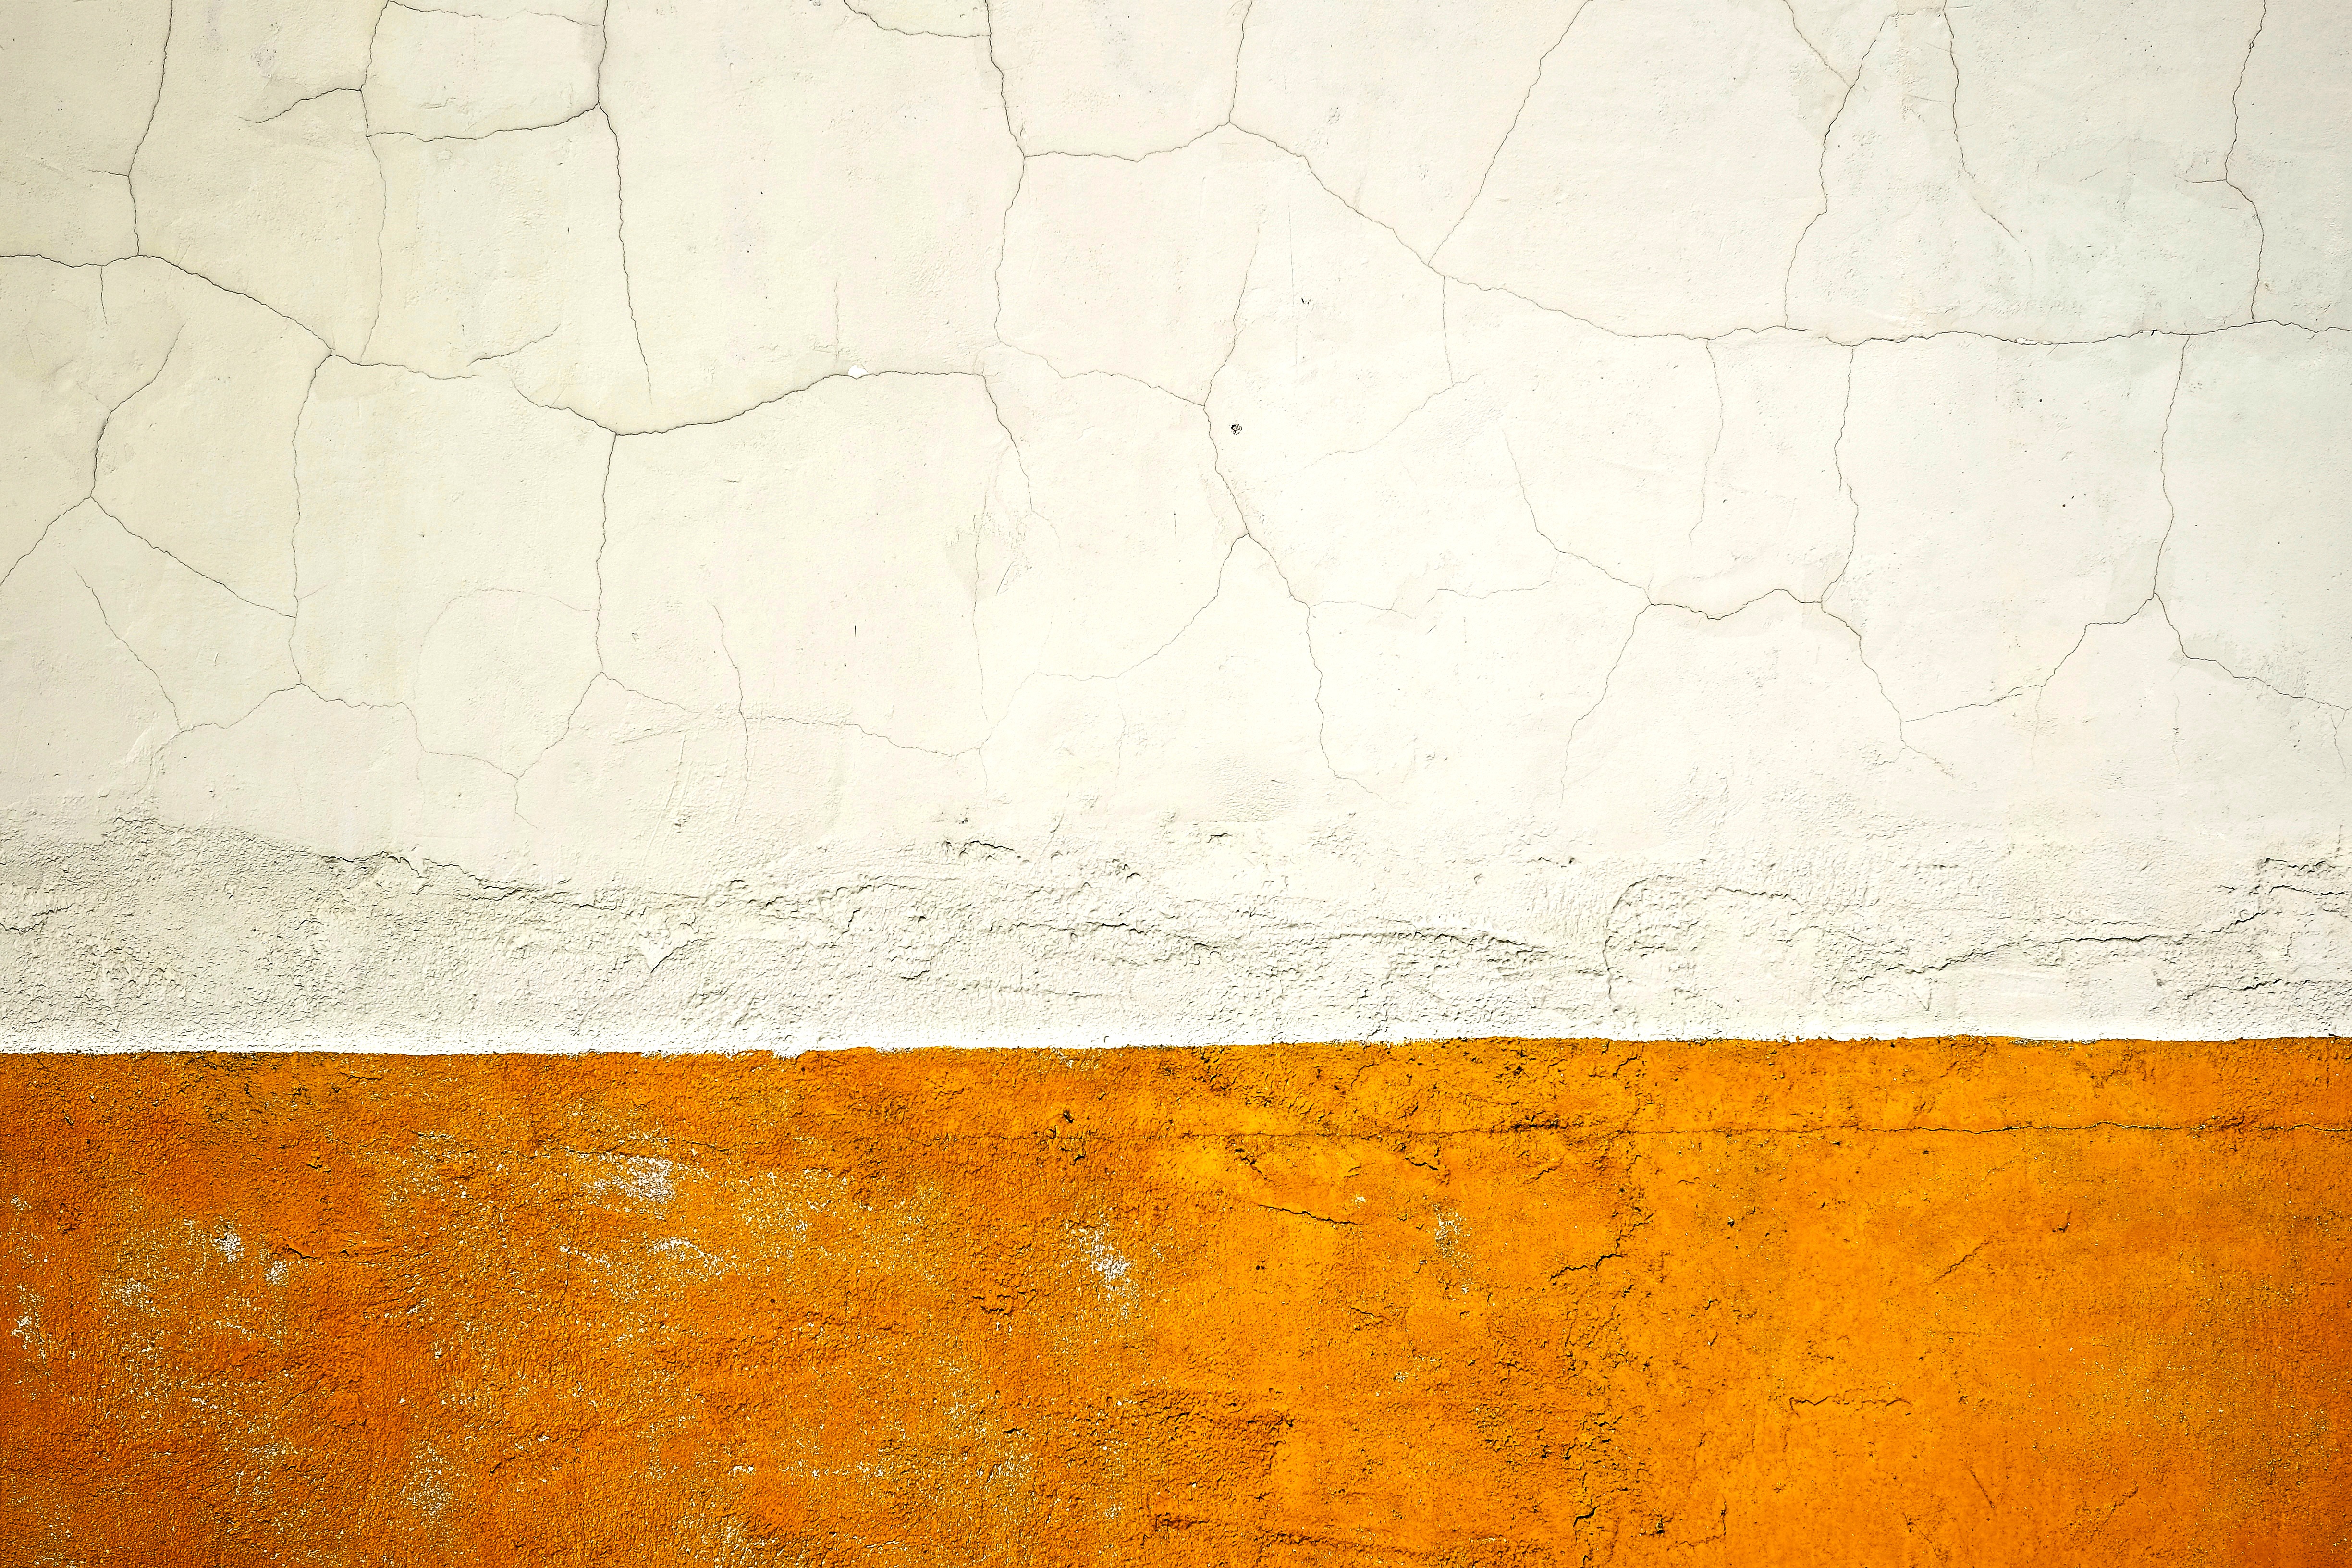
wood, texture, floor, wall, line, crack, paint, tile, yellow, brick, material, plaster, flooring